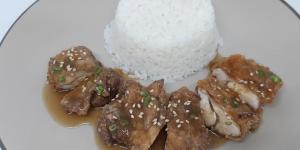
pollo chijaukay